Vehicle registration plates of Australia

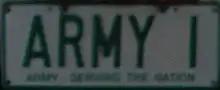
Chief of Army plate

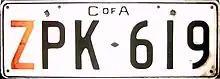
Commonwealth of Australia

The Commonwealth Government of Australia used the Z prefix for its government owned vehicles up until 2000 when the Commonwealth Vehicle Registry was closed.